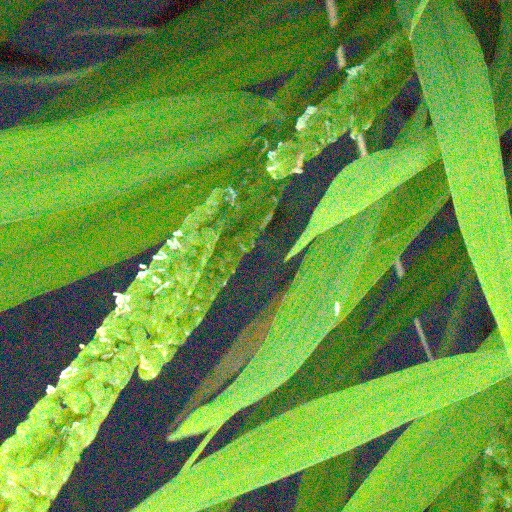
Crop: rice